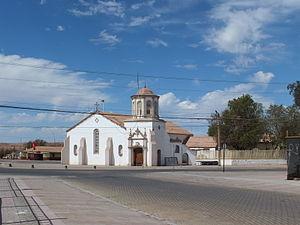
María Elena est une ville et une commune du Chili de la province de Tocopilla, elle-même située dans la région d'Antofagasta. En 2016, sa population s'élevait à 5 000 habitants. La superficie de la commune est de 12 197 km².